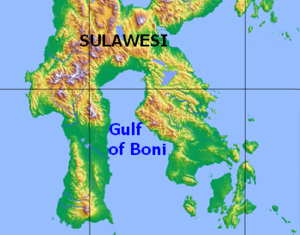
Le golfe de Boni est situé dans le sud de l'île de Célèbes en Indonésie. Il est formé par les péninsules sud et sud-est de l'île. Il est limitrophe de la mer de Banda, dont il n'est pas une division.